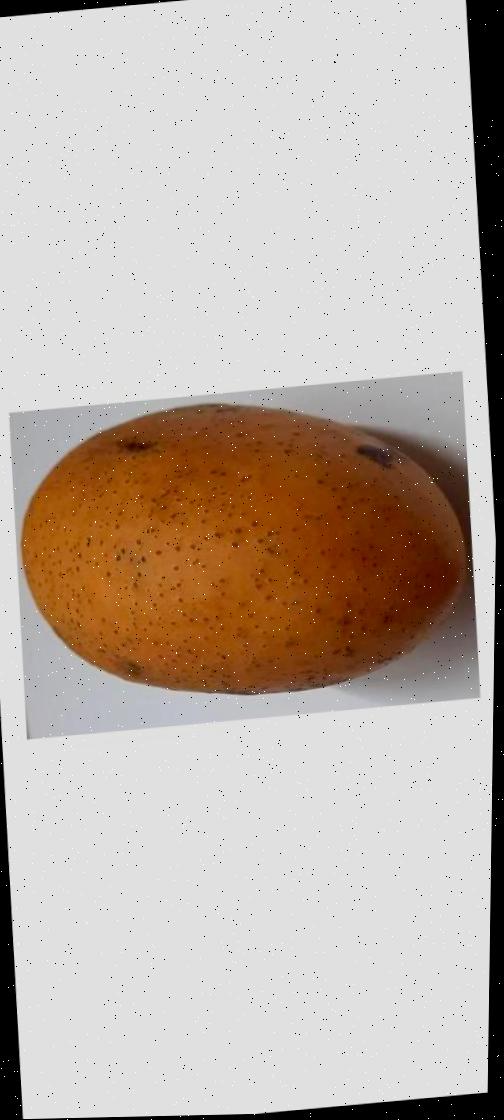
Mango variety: Ashshina Classic